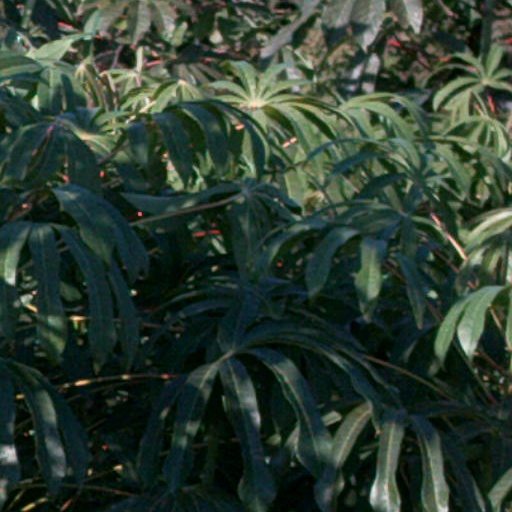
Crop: cassava